Luther F. Hackett

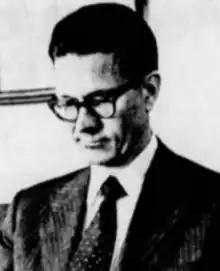
Hackett in 1972

Luther F. Hackett (June 20, 1933 – October 8, 2018) was an American politician. He served as a Republican member of the Vermont House of Representatives.